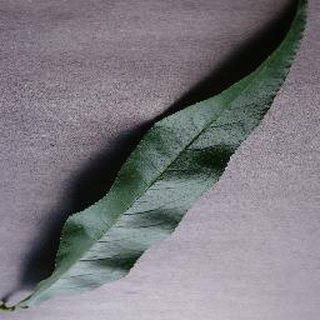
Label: healthy_peach